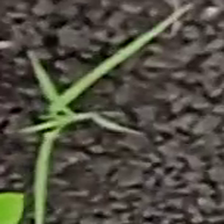
Weed species: Digitaria_SP_(Digitaria Sanguinalis )